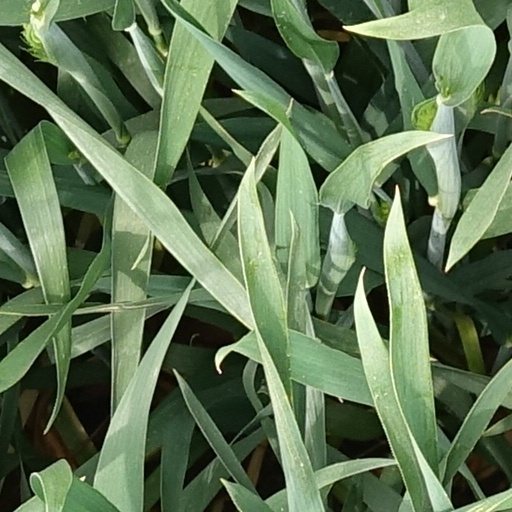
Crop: wheat